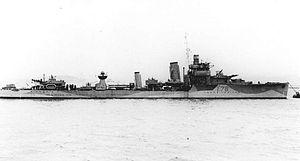
La classe V et W est un amalgame de six classes différentes construites pour la Royal Navy dans le cadre du programme d’urgence de la guerre pendant la Première Guerre mondiale. Commandées à 107 exemplaires, seulement 67 seront mis en service, la capitulation allemande entraînant l’annulation de la construction de quarante unités.
Le HMS Wolverine est un destroyer de la classe Admiralty W modifiée de la Royal Navy.